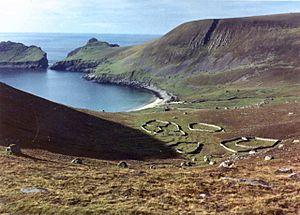
Saint-Kilda est un archipel écossais, isolé dans l'océan Atlantique et situé à 64 km à l'ouest-nord-ouest de l'île de North Uist et à 163 km à l'ouest des côtes écossaises, sur l'île de Grande-Bretagne. Faisant partie de la division administrative de l'archipel des Hébrides extérieures, il en contient les îles les plus à l'ouest. L'île principale est Hirta, dont les falaises maritimes sont les plus hautes du Royaume-Uni. La population de l'archipel, de langue gaélique, devint inférieure à 100 habitants après 1851 et n'a probablement jamais dépassé 180. Elle fut entièrement évacuée à sa propre demande en 1930 et les seuls habitants sont désormais des militaires.